148th Reserve Division

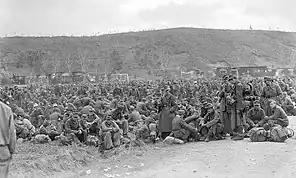
War Prisoners of the 148th

At this moment men of the 2nd Company of the 6th Infantry Regiment, (Major Oest), supported by American tanks, advanced to capture Felegara, which was already occupied by 3rd Company of the 6th Infantry Regiment and Pitaluga's squadron. With Felegara surrounded, the siege was complete and the German forces retreated to Fornovo Di Taro's downtown. Besieged, the Germans started negotiations to surrender all their forces to Brazilian command. These forces were from the 148th German Infantry Division, the remnants of an Italian Bersaglieri Division and the 90th Panzer Grenadier Division. On April 29, 1945, the 1st Company of the 6th Infantry Regiment command post were located at Fornovo-Ponte Dogna; also present was the four-star General Mascarenhas de Moraes, Commander-in-Chief of the Brazilian forces. Representatives of the German forces showed up to start surrender negotiations. Colonel Floriano de Lima Brayner, represented the Brazilian's forces; at 1 PM, 13 ambulances with 400 wounded German officers and soldiers arrived. They were immediately removed to the Brazilian campaign hospital at Modena. An hour and half later, another eight ambulances arrived with more wounded men. The first fighting unit to surrender was the 36th Regiment of the 9th motorized division. The troops laid down their arms beside the Collechio-Fornovo-Berceto Road. There were infantry weapons (PAK - Panzer Abwehr Kanone) of several calibers, 75 and 150 mm mortars, many kinds of vehicles, a column of 105 mm artillery pieces, 88 mm guns mounted on halftracks, 80 in total. There was also much ammunition of all types. Over the next 20 hours, 14,779 men surrendered to Brazilian forces, almost all of them Germans. Also captured were 4,000 horses, 2,500 vehicles and 1,000 motor cycles. Italian general Mario Carloni and Lieutenant General Otto Fretter-Pico with all his staff capitulated. The 5th Army commander, General Mark Clark, said: " A magnificent end to a magnificent campaign!"